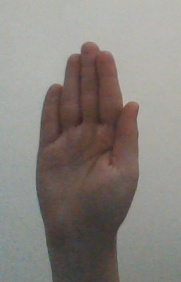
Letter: seen